Question: Please indicate a possible affordance area of throw_javelin that can be used for throwing
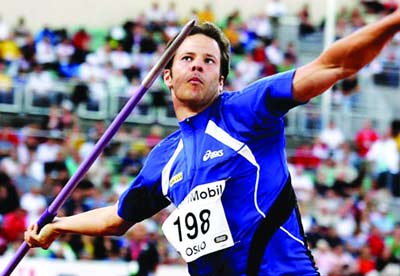
Answer: [0.009492, 11.538, 203.979, 274.374]